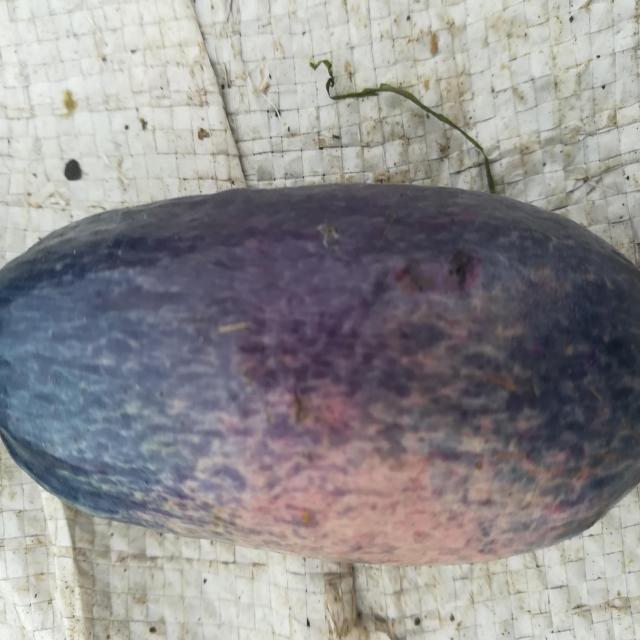
Plum grade: unripe